Boulevard (Atlanta)

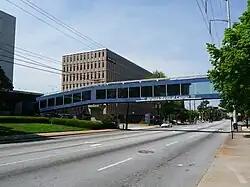
Atlanta Medical Center

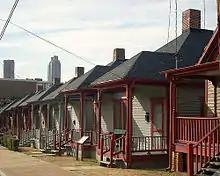
Shotgun houses on Auburn Avenue at Boulevard, part of the Martin Luther King, Jr., National Historic Site

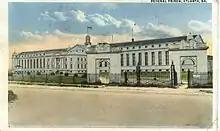
Federal Penitentiary on postcard from 1920

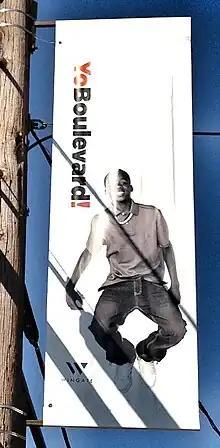
YoBoulevard! banner 2012

Boulevard is a street in and, as a corridor, a subdistrict, of the Old Fourth Ward neighborhood of Atlanta, Georgia. The street runs east of, and parallel to, Atlanta's Downtown Connector. It begins at Ponce de Leon Avenue in the north (north of which it continues as Monroe Drive), passing through the Old Fourth Ward, Cabbagetown, and Grant Park, and forming the border between Chosewood Park on the west and Boulevard Heights and Benteen Park to the east. It ends at McDonough Boulevard in the south, at the Federal Penitentiary.